History of Peru (1980–2000)

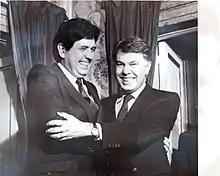
Alan García and Felipe González in 1987.

The 1985 elections put APRA in power for the first time. Alan García was elected president after the resignation of leftist politician and then mayor of Lima, Alfonso Barrantes, to a second round.